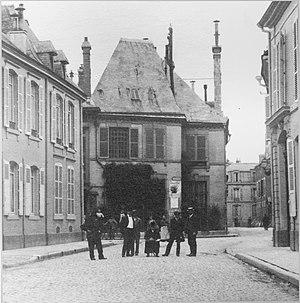
de l'artiste e Auger.
La rue du Marc est une voie de la commune de Reims, située au sein du département de la Marne, en région Champagne-Ardenne.